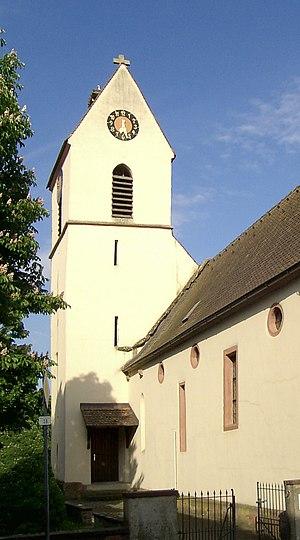
Weil am Rhein est une ville du sud du Bade-Wurtemberg située à l'extrême sud-ouest de l'Allemagne, directement dans le triangle frontalier entre la France, la Suisse et l'Allemagne. Avec la ville voisine de Lörrach, elle constitue un centre important. Après Lörrach et Rheinfelden, Weil am Rhein est la troisième ville du district de Lörrach. C'est une grande ville de district depuis le 1ᵉʳ janvier 1972. Weil am Rhein est une ville de douane, frontalière et ferroviaire typique. Elle fait partie de l'agglomération trinationale de Bâle avec environ 830 000 habitants ainsi que de la région métropolitaine de Bâle avec environ 1,3 million d'habitants.